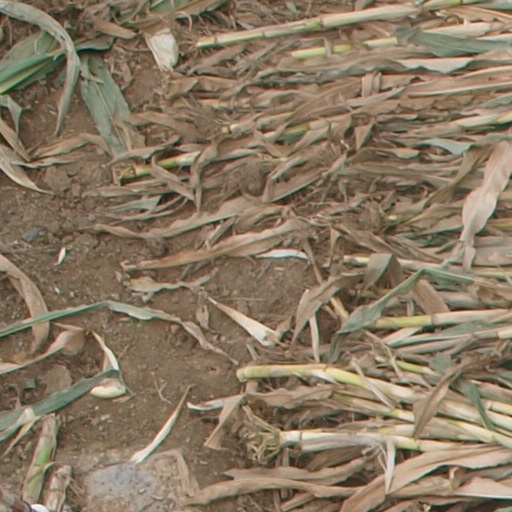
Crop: maize; corn